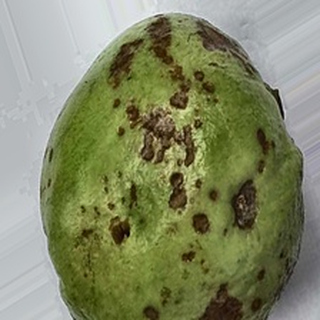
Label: guava_anthracnose